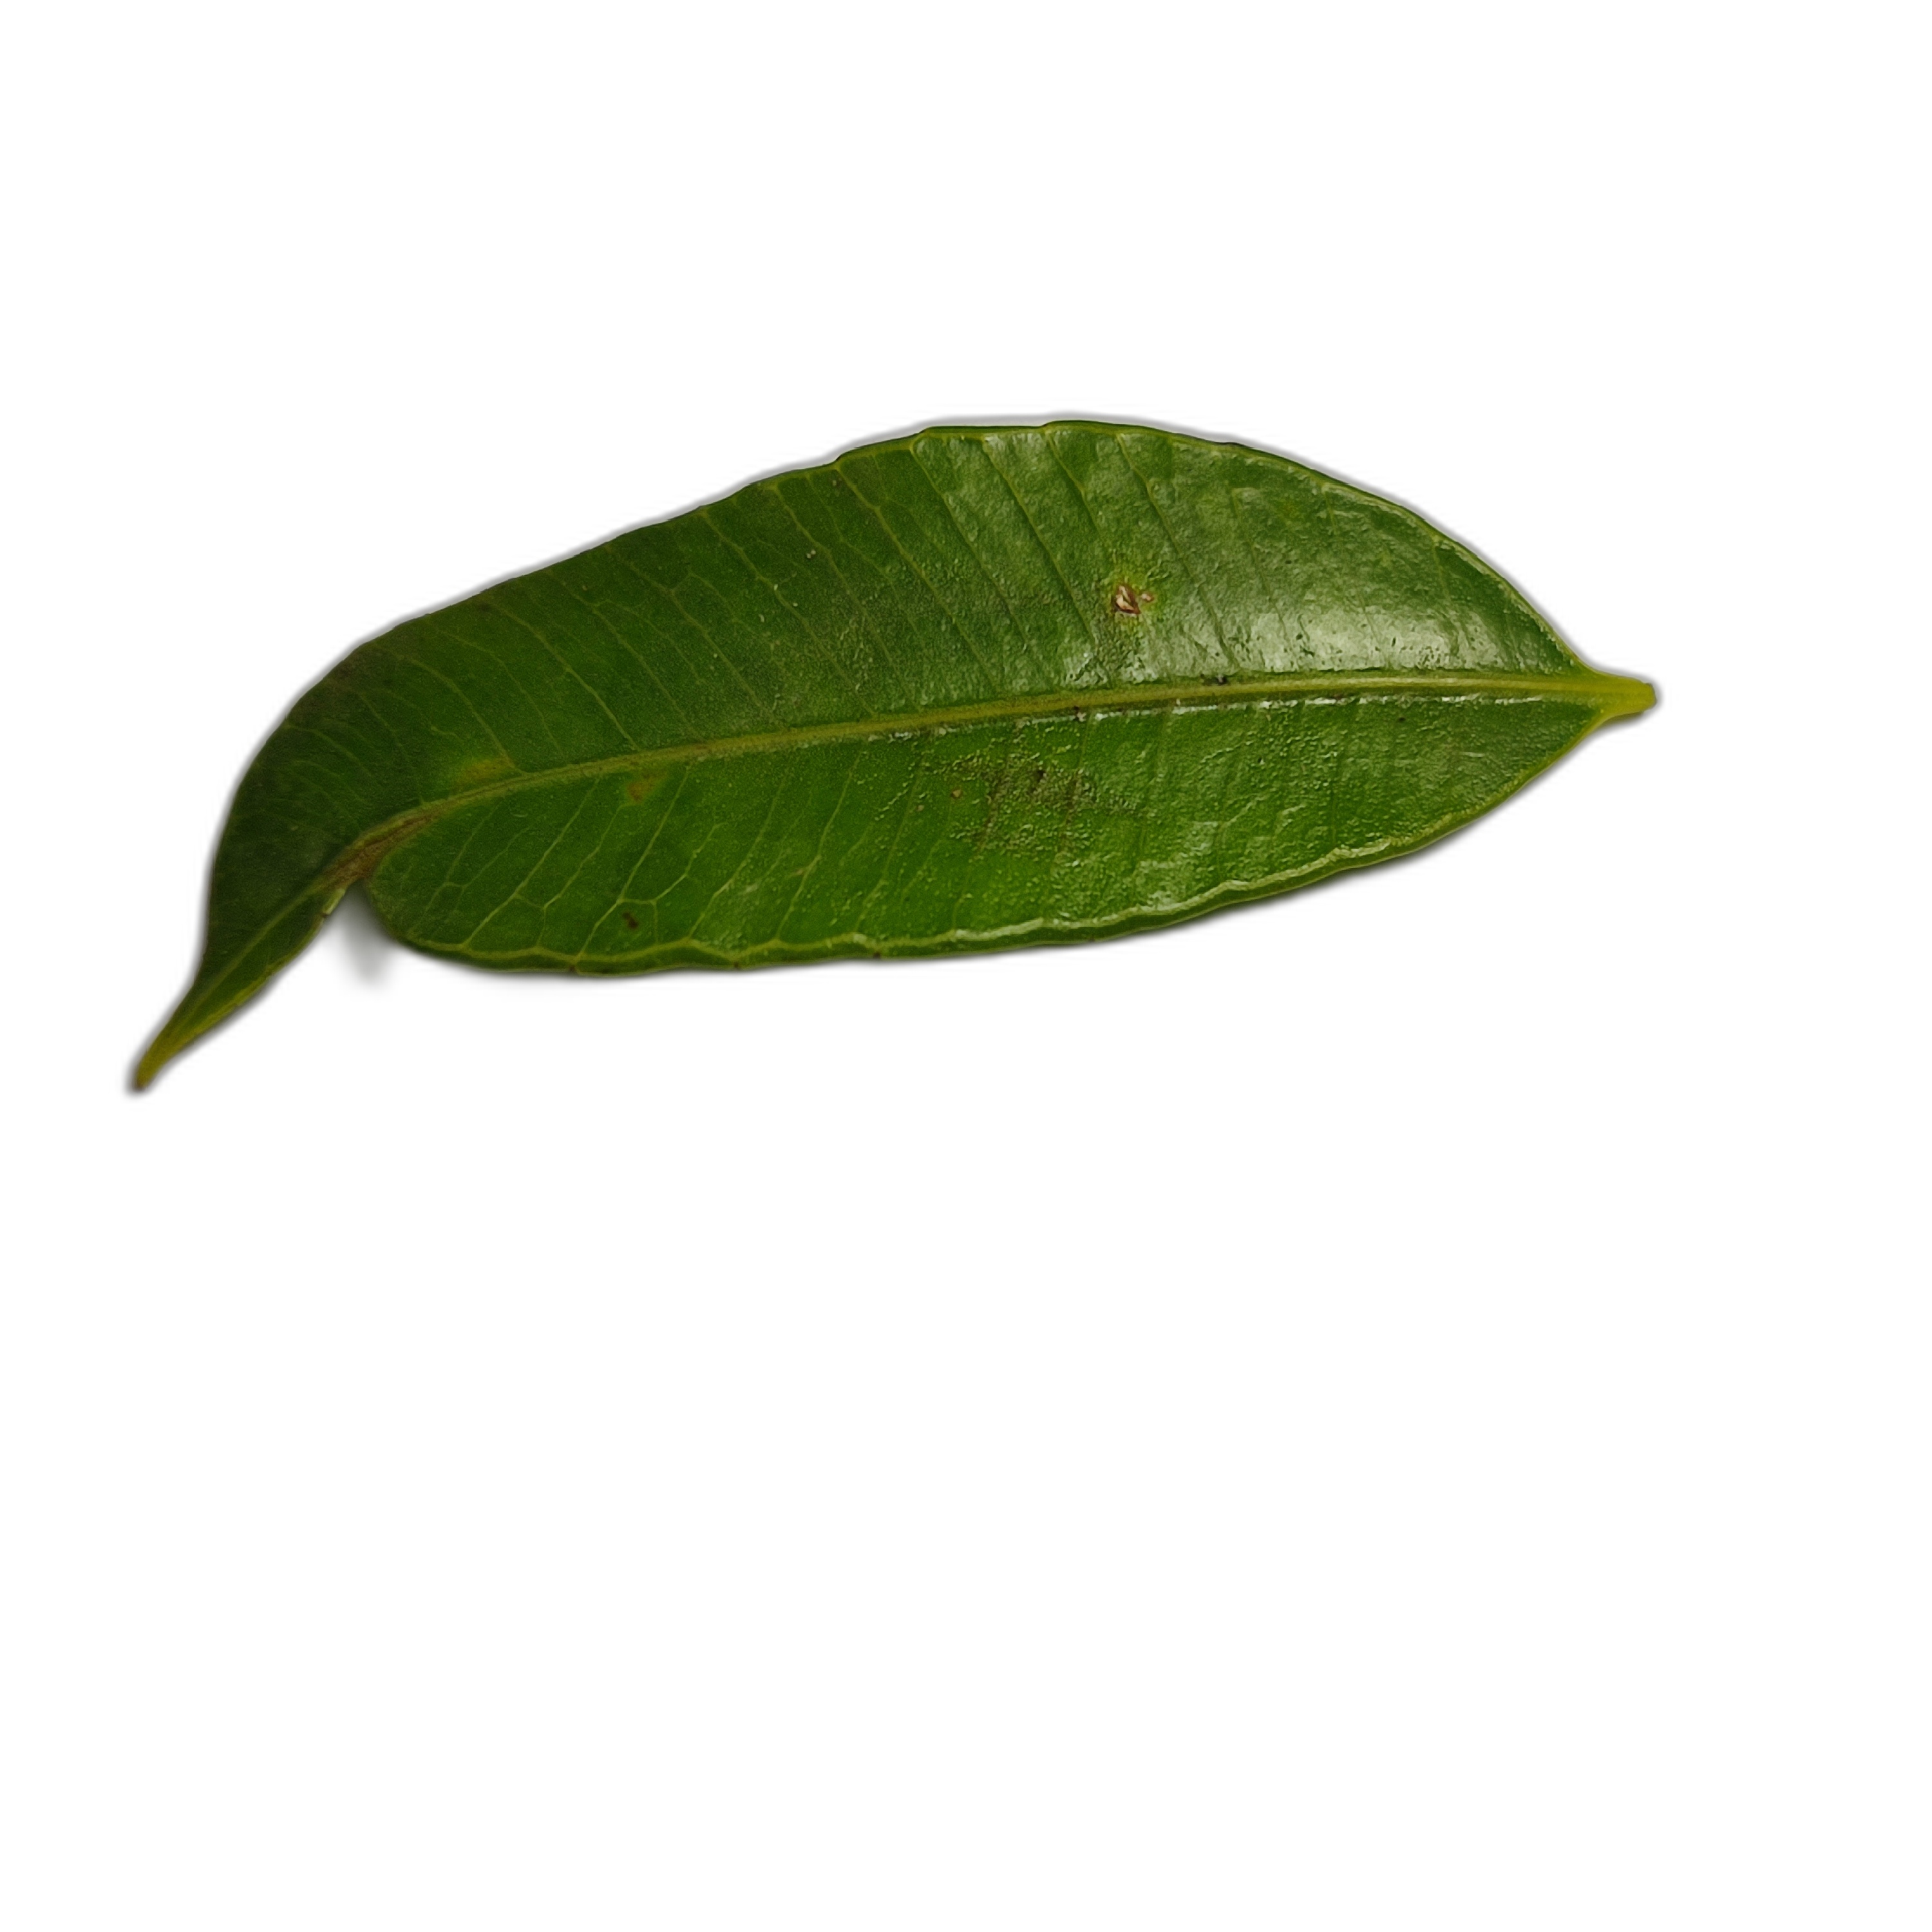
Label: healthy